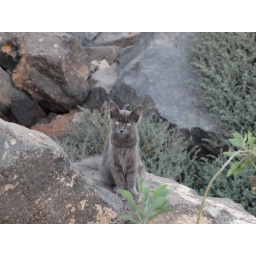
One of the cats that lives in the rocks at Playa Blanca.